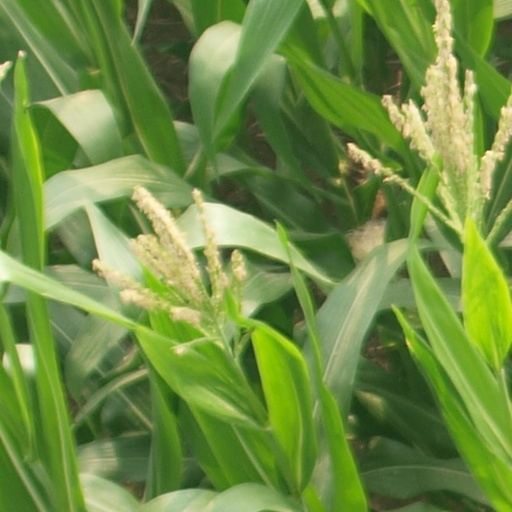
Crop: maize; corn